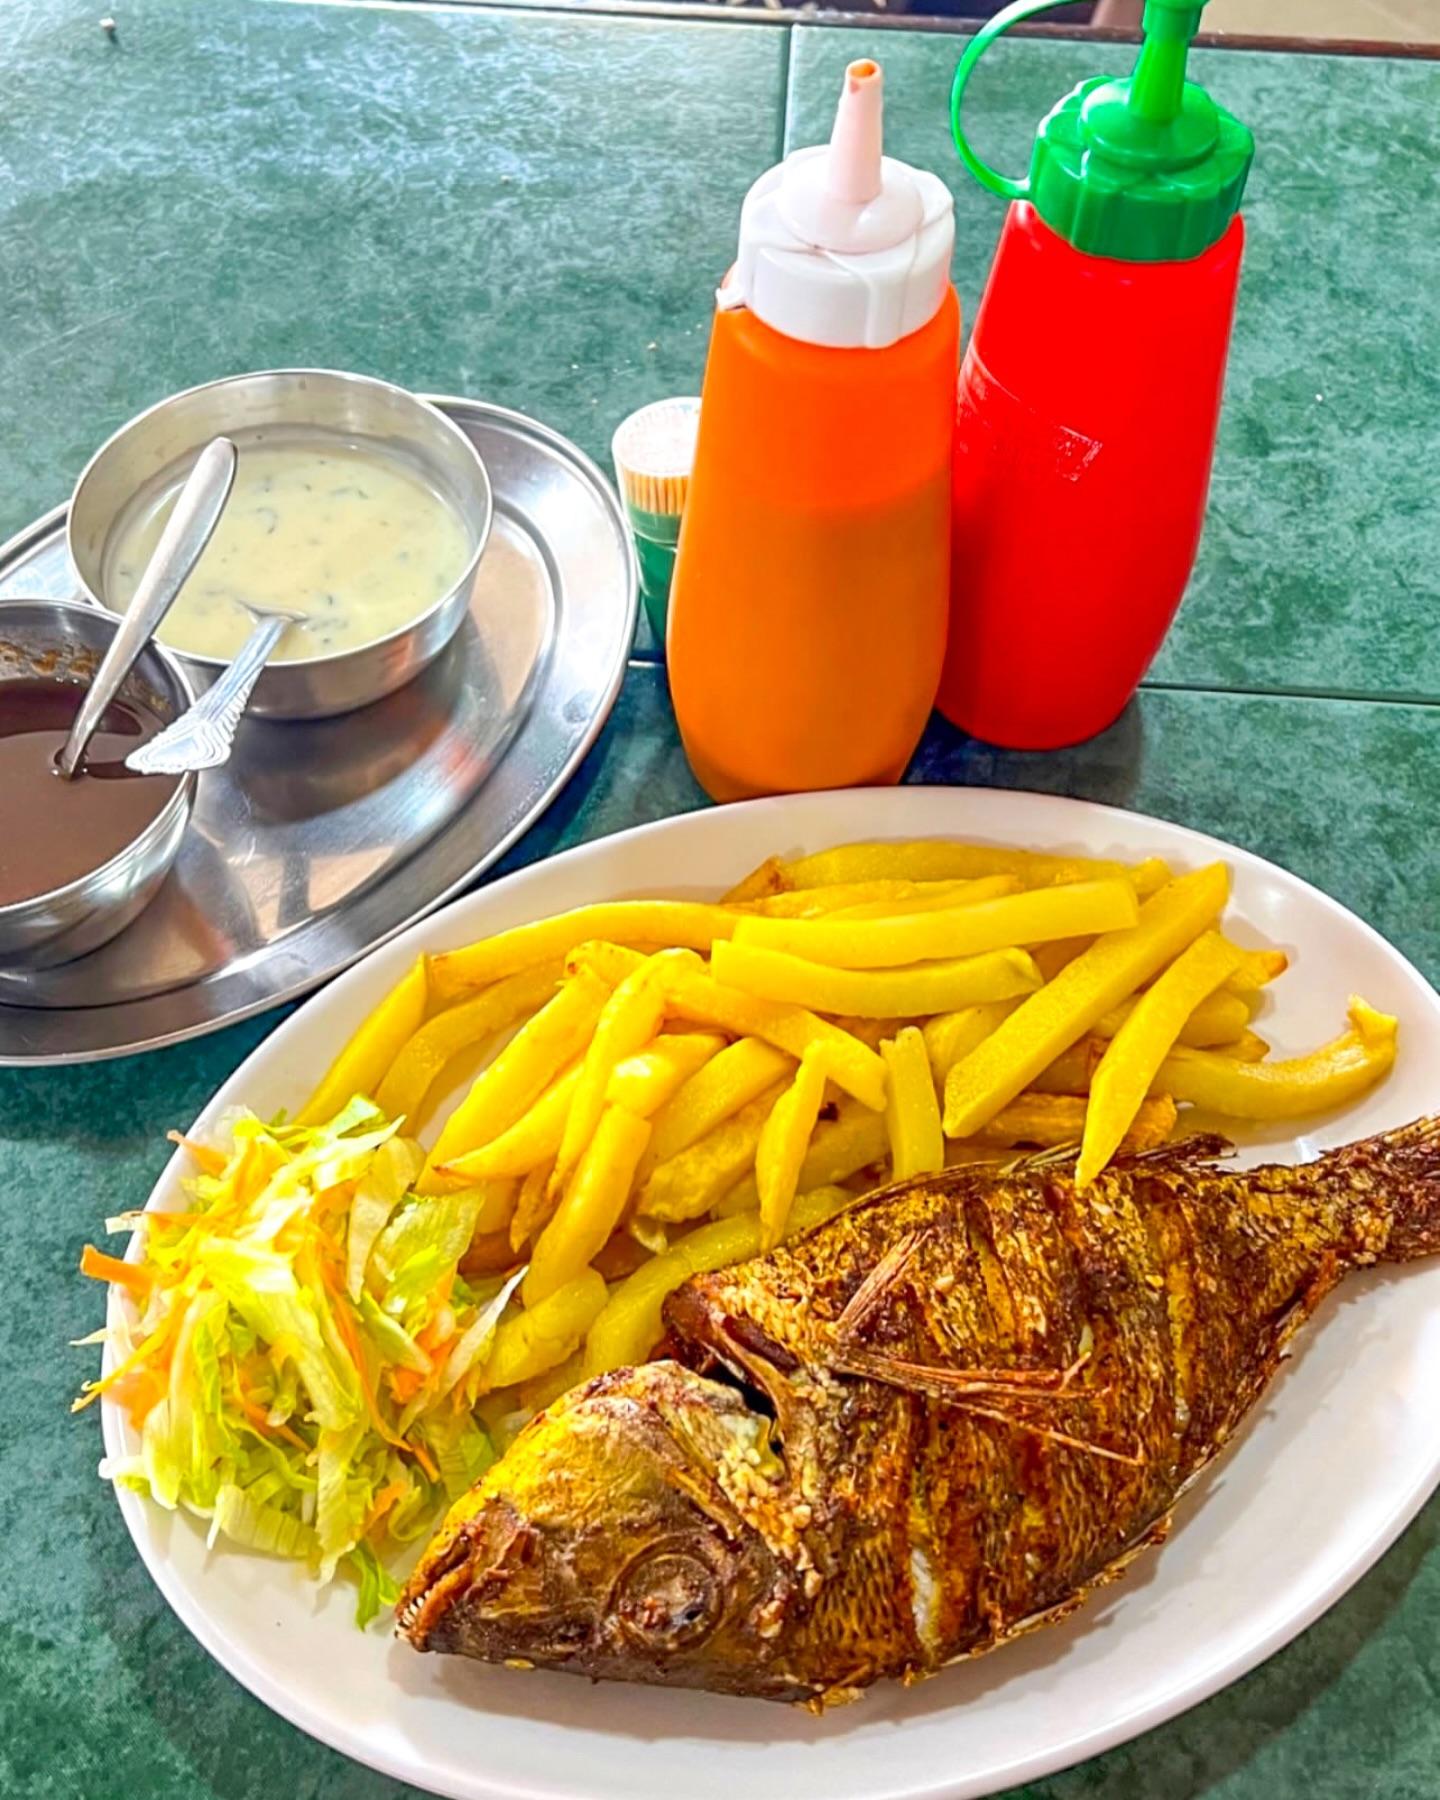
Meza hili la kijani ina chupa mbili, ya machungwa na nyekundu iliyo na ufuniko wa kijani. Kando yake kuna sinia ya fedha, iliyo na mchuzi, na sahani nyeupe iliyo na samaki, kachumbari na viazi.